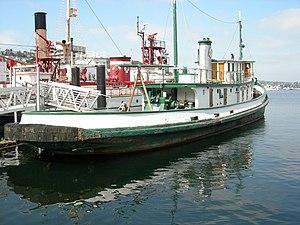
L’Arthur Foss, bâti en 1889, est l'un des plus anciens remorqueurs à coque en bois encore à flot aux États-Unis. En 1898, en pleine ruée vers l'or en Alaska, il transporta de nombreux chargements d'or. Il n'existe plus de bateaux encore opérationnel datant de la ruée vers l'or à ce jour. Il fut acheté en 1933 par les studios de la Metro-Goldwyn-Mayer pour le film Tugboat Annie. Durant la Seconde Guerre mondiale, l’Arthur Foss fit route vers le Sud afin de participer à l'effort de guerre sous le nom USS Dohasan.